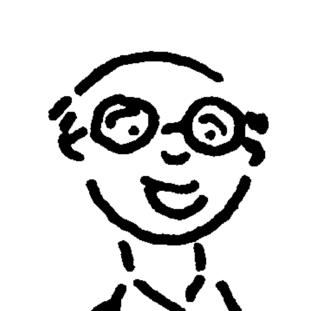
Age: 51